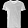
Label: T - shirt / top